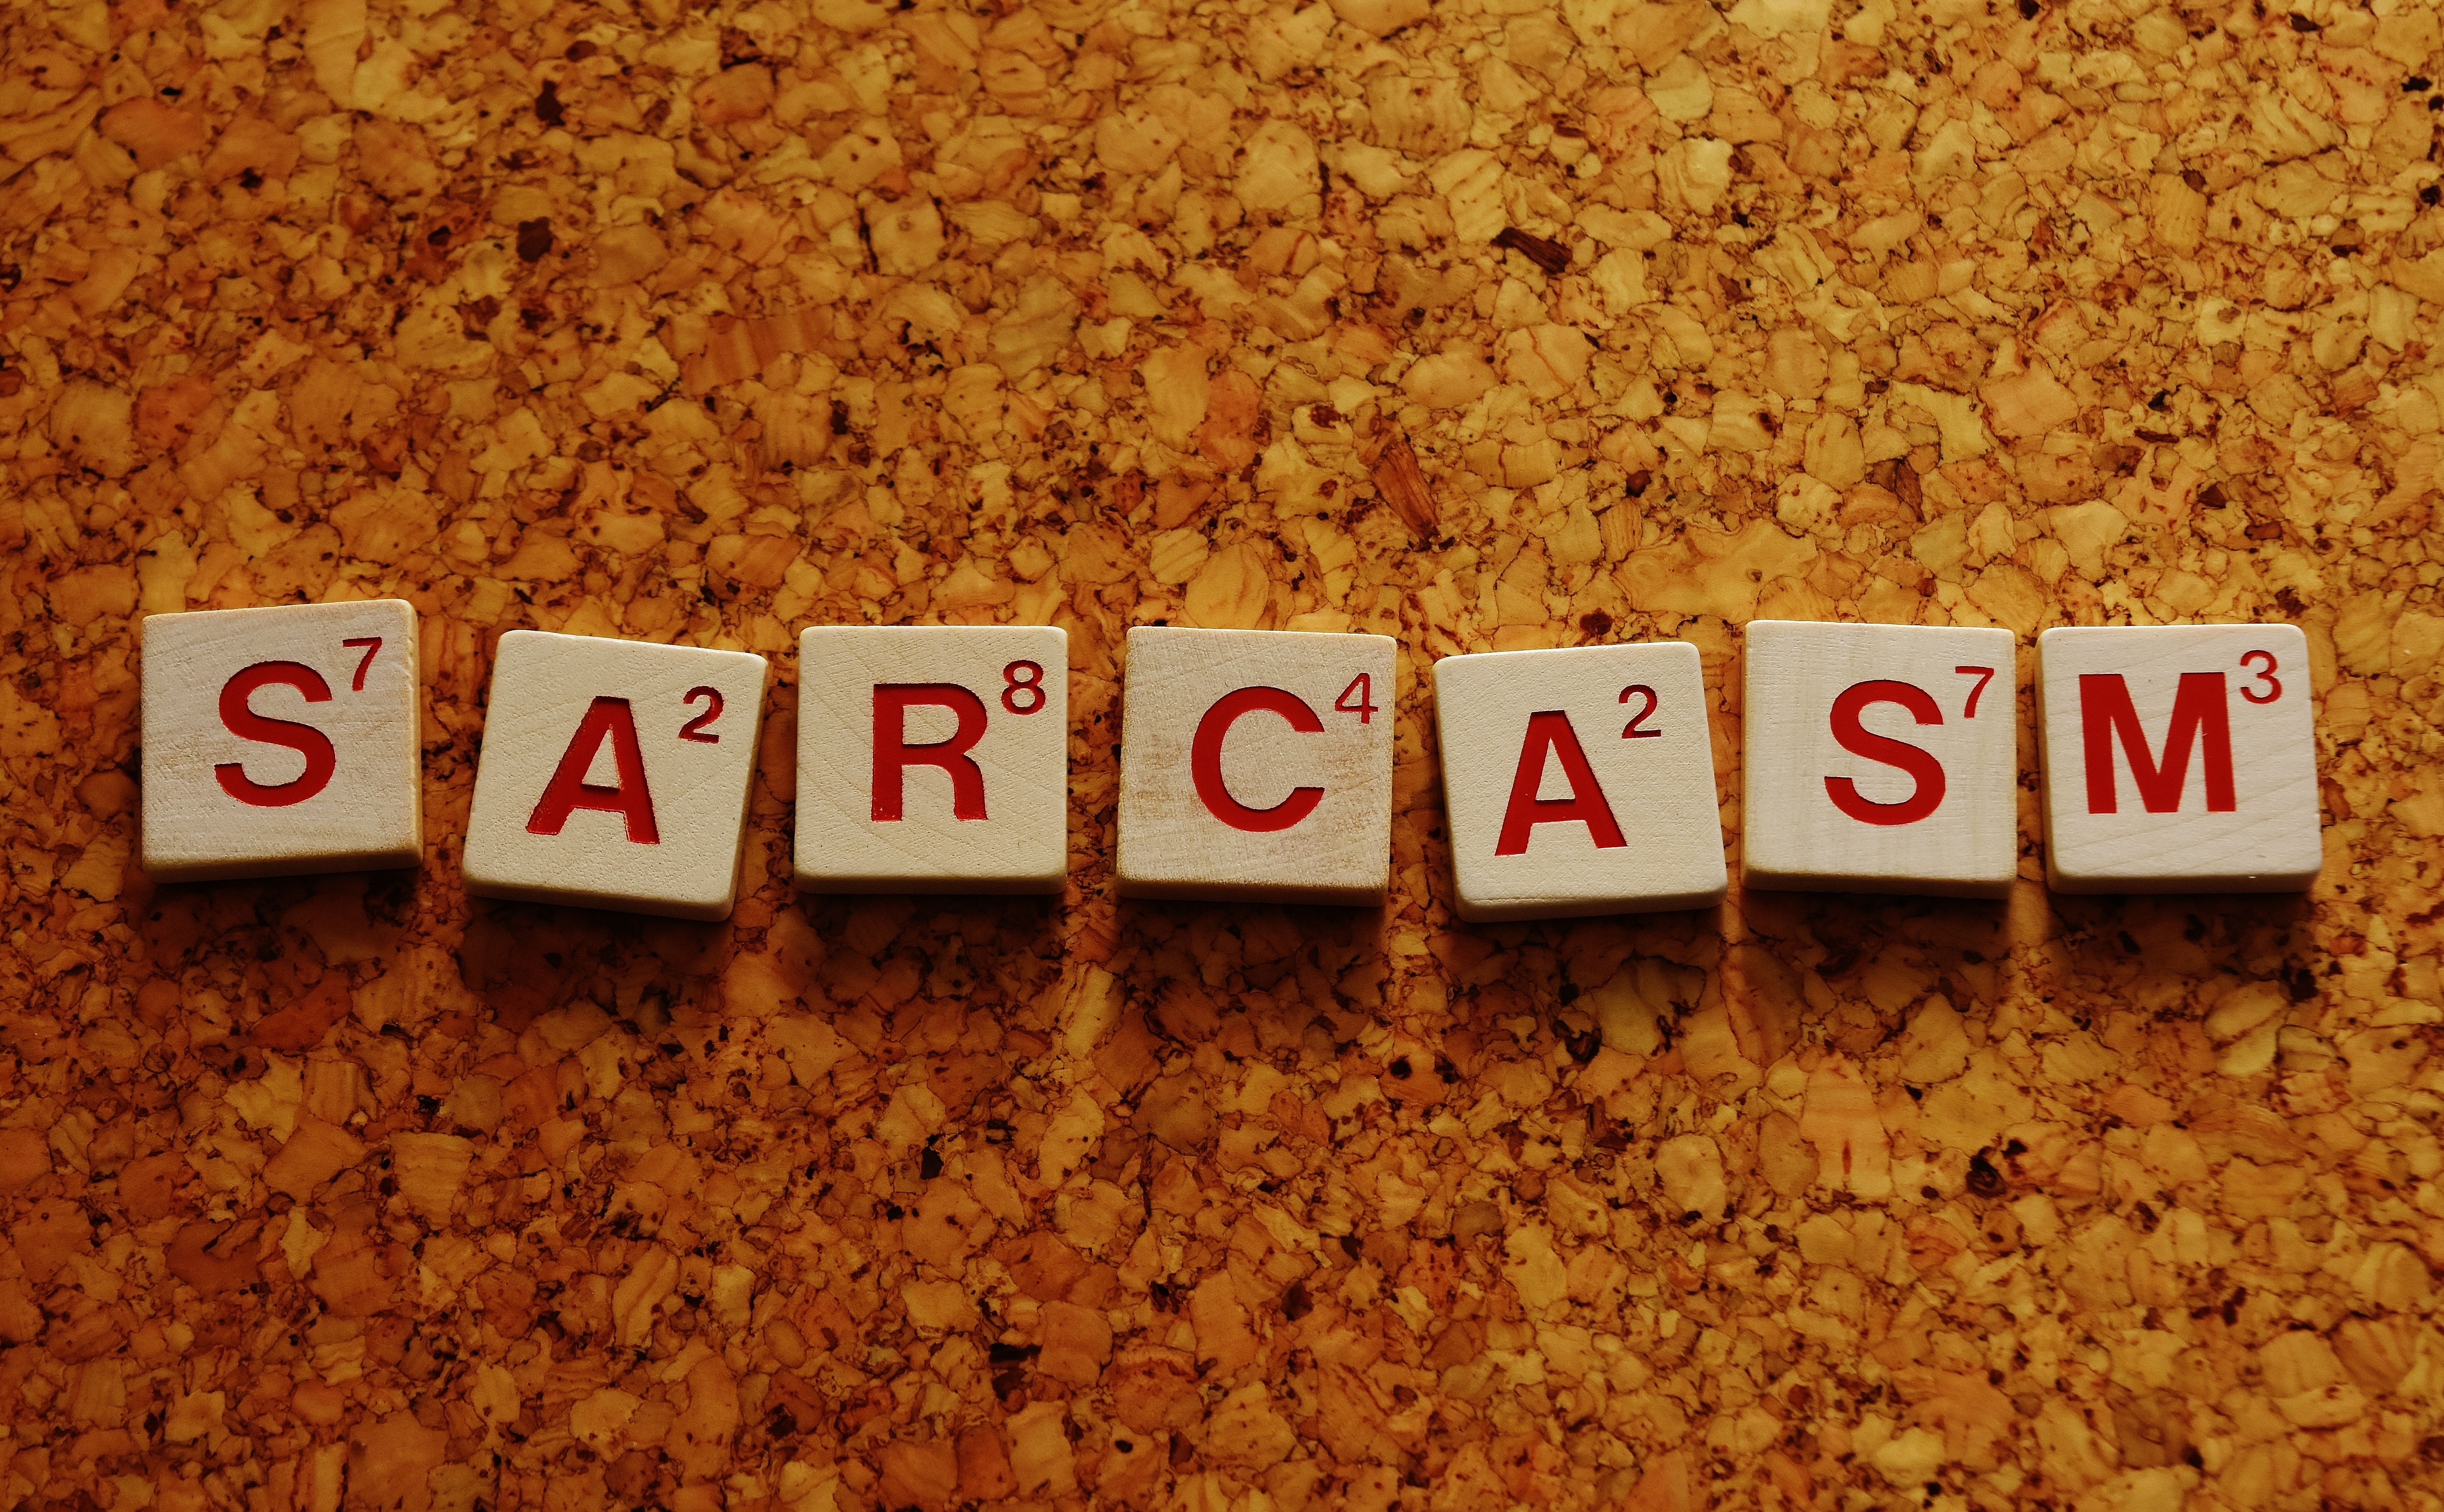
word, number, food, autumn, font, text, letters, sarcastic, sarcasm